Effects of NAFTA on Mexico

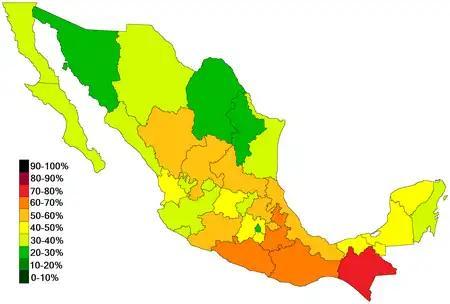
This image shows the percentage of people living in poverty as of 2012 on a state-by-state basis. Consistent with internal economic migration patterns, poverty is more concentrated in regions farther away from the U.S. border.

The economic growth of Mexico has remained steady between 1.2 and 2.5 percent since the passage of NAFTA, far from the large-scale growth NAFTA was supposed to lead to. This economic growth has not translated in the wage growth that would create higher wages and reduce inequality. However, Mexican trade underwent a rapid increase since NAFTA was put into place, with exports increasing from 8.56 percent of Mexican GDP in 1993 to 36.95 percent in 2013. This increase in exports led to a decrease in the Mexican trade deficit. The United States is currently Mexico's largest trade partner, with 88.66 percent of Mexican exports going to the United States. As a result, Mexico's economy is largely tied up in the United States’. Due to this increased dependency on the United States’ economy, Mexico was affected by the 2008 U.S. financial crisis more than any other Latin American nation. In fact, Mexico has since been trailing behind Latin America with an average .9% per-capita output growth rate in the two decades following NAFTA's implementation.